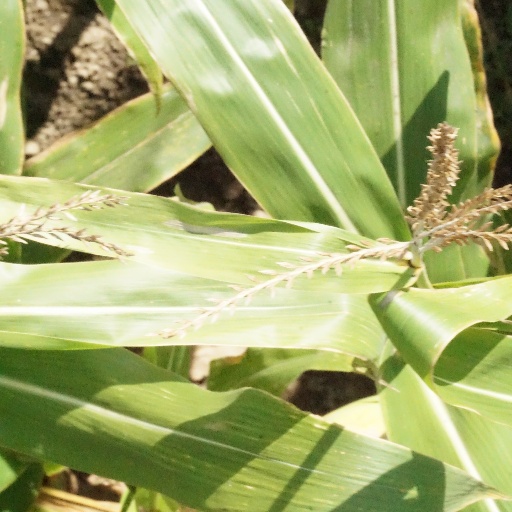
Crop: maize; corn